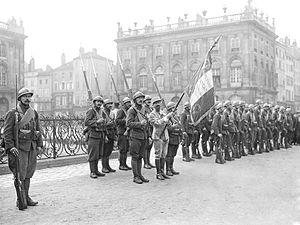
Revue du régiment de marche de la légion étrangère à la fin novembre 1918, place Stanislas à Nancy, 54, France.
Un régiment de marche est un régiment créé provisoirement, en vue d'opérations militaires, sur la base de recrutements non conventionnels.